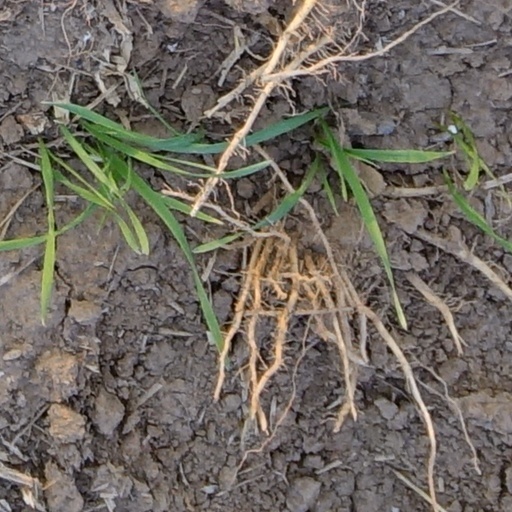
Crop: wheat